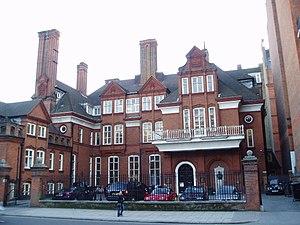
Richard Norman Shaw RA est un influent architecte écossais connu pour ses maisons de campagne et ses bâtiments commerciaux.
La Royal Geographical Society est une société savante britannique, fondée en 1830 sous le nom de Société londonienne de géographie pour l'avancement des sciences géographiques, sous le parrainage de Guillaume IV. Elle absorba l'Association for Promoting the Discovery of the Interior Parts of Africa, le Raleigh Club et la Palestine Association. Elle reçut une charte royale de la reine Victoria en 1859.